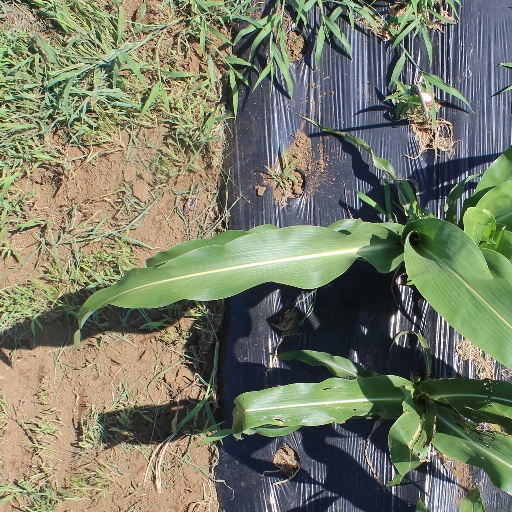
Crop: sorghum